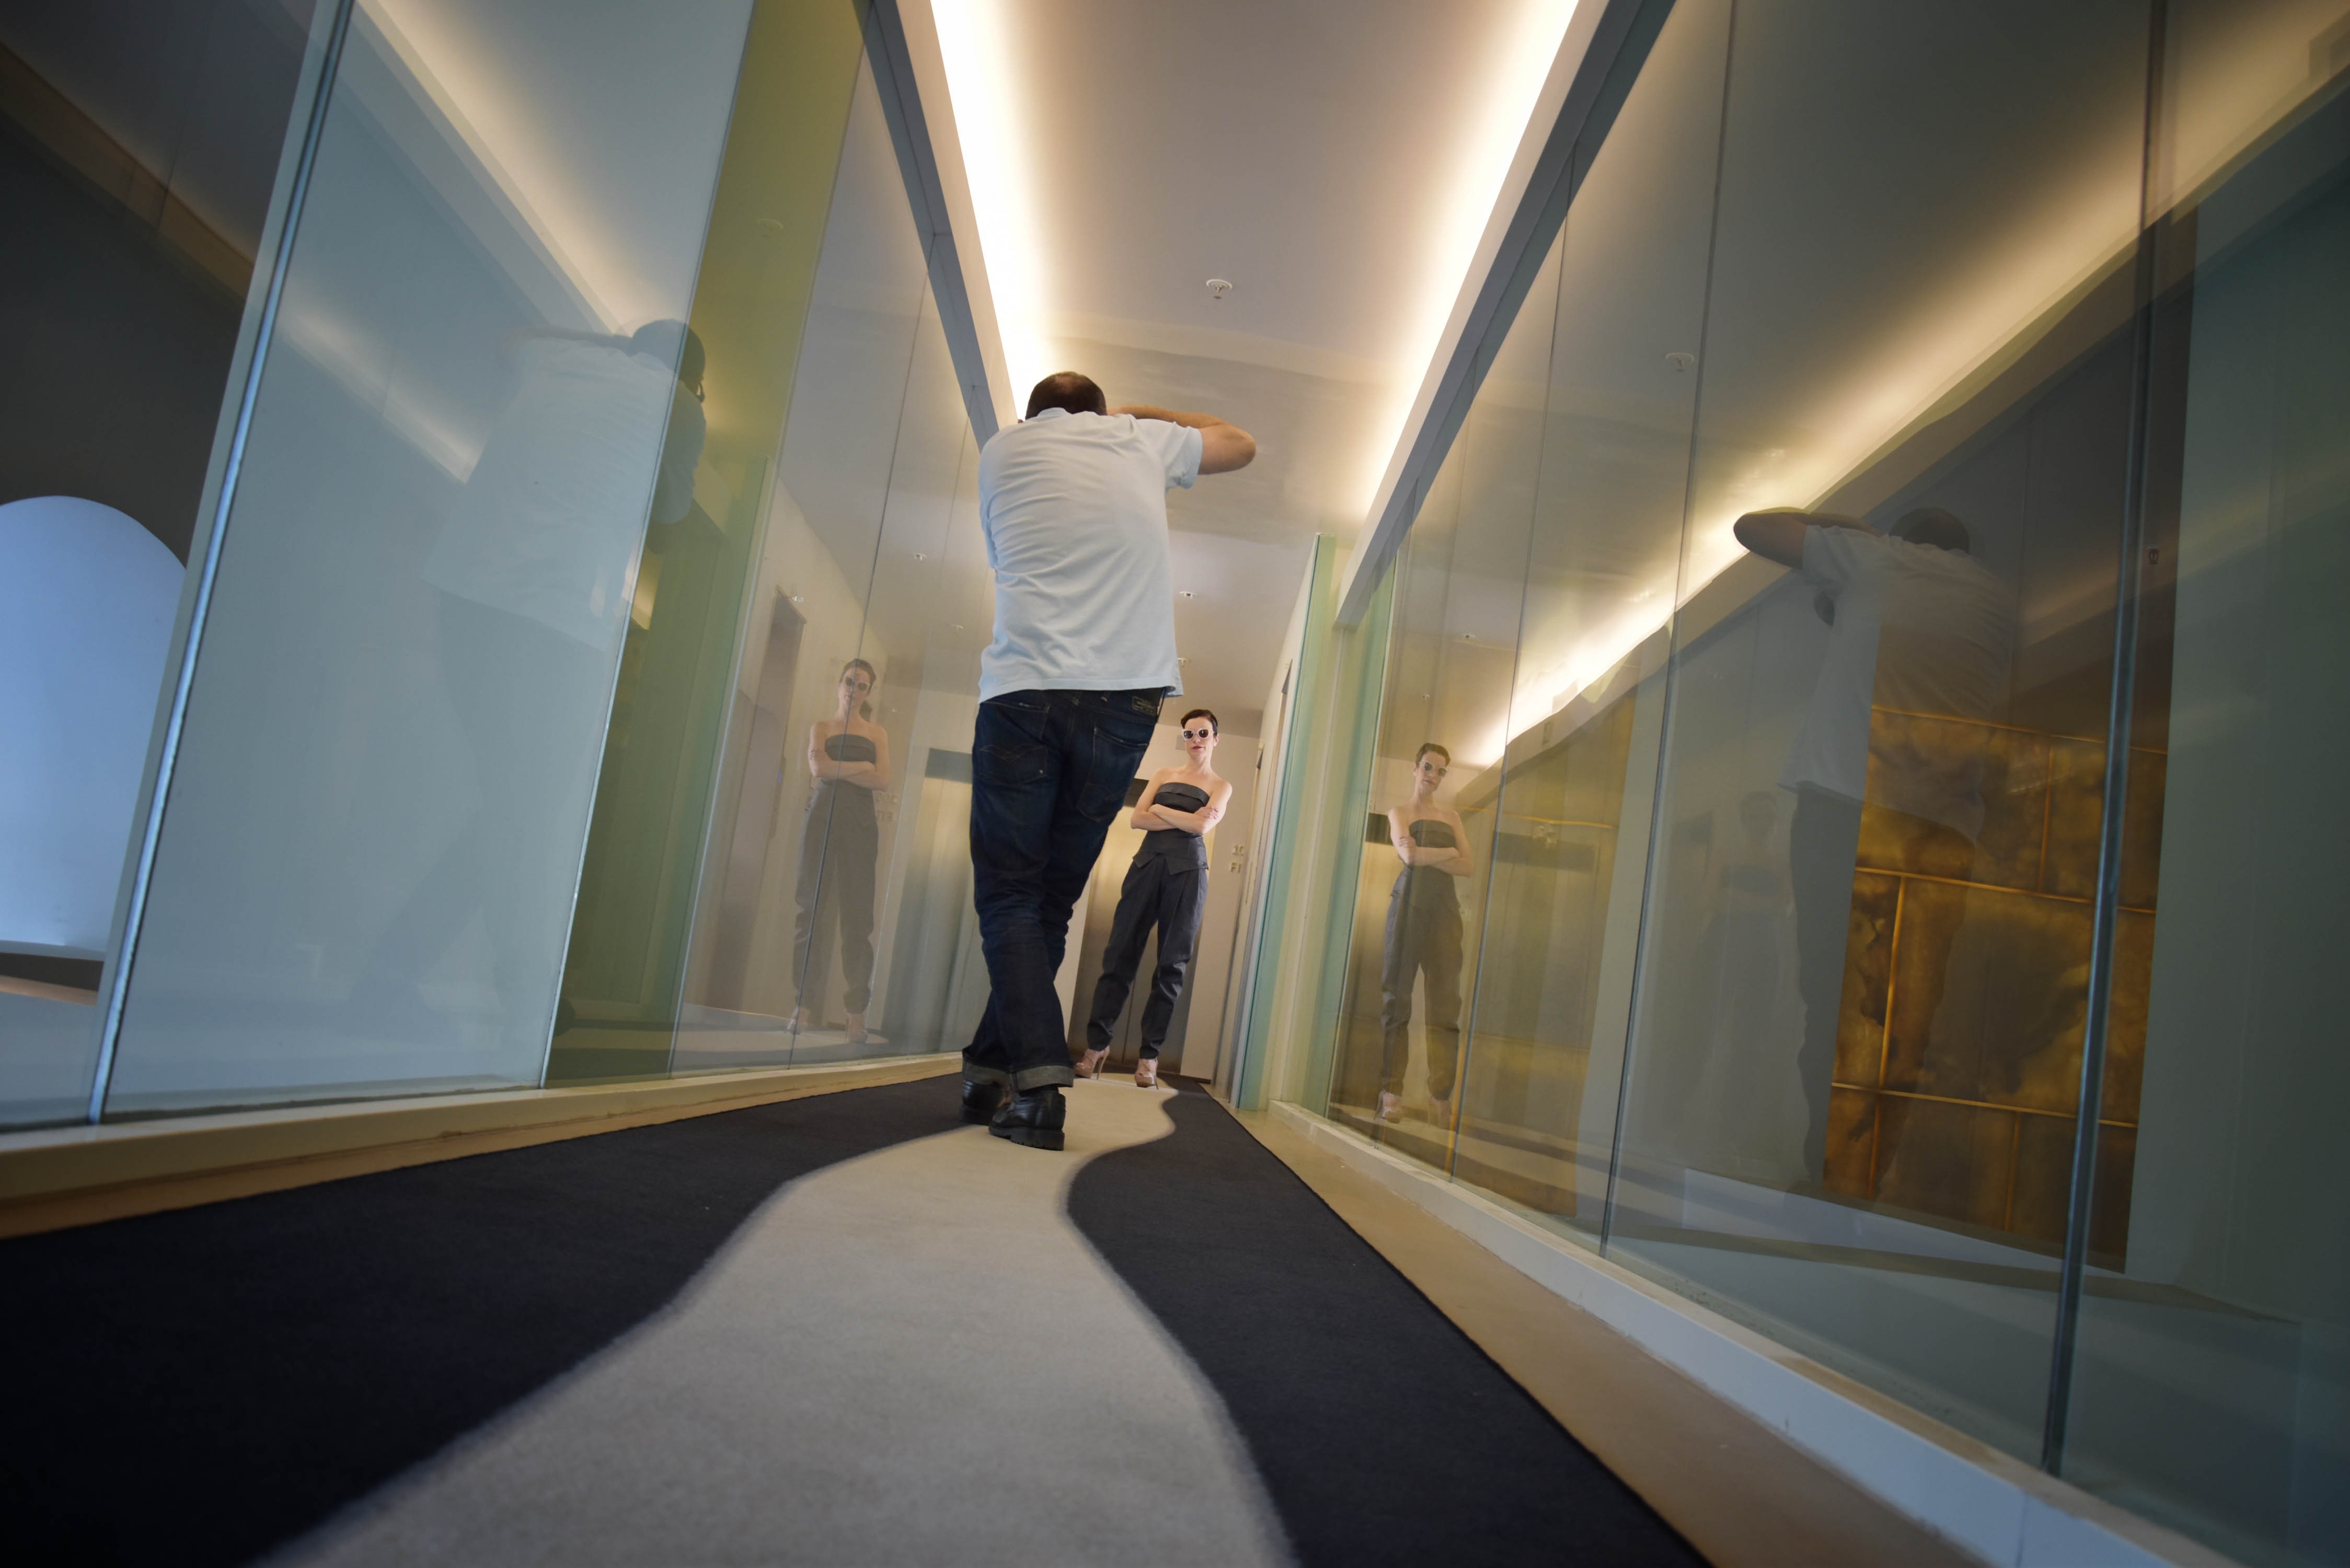
work, working, light, architecture, photographer, museum, magazine, fashion, public transport, interior design, shooting, luxury, design, tourist attraction, actor, mock up, art gallery, behind the scenes